Sara González (footballer)

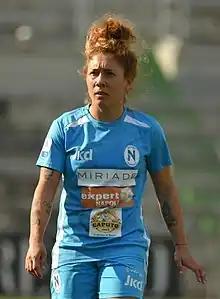

Sara González Rodríguez (born 23 May 1989), known as Sara Tui, is a Spanish footballer who plays as a central midfielder for Italian Serie B club Ternana.